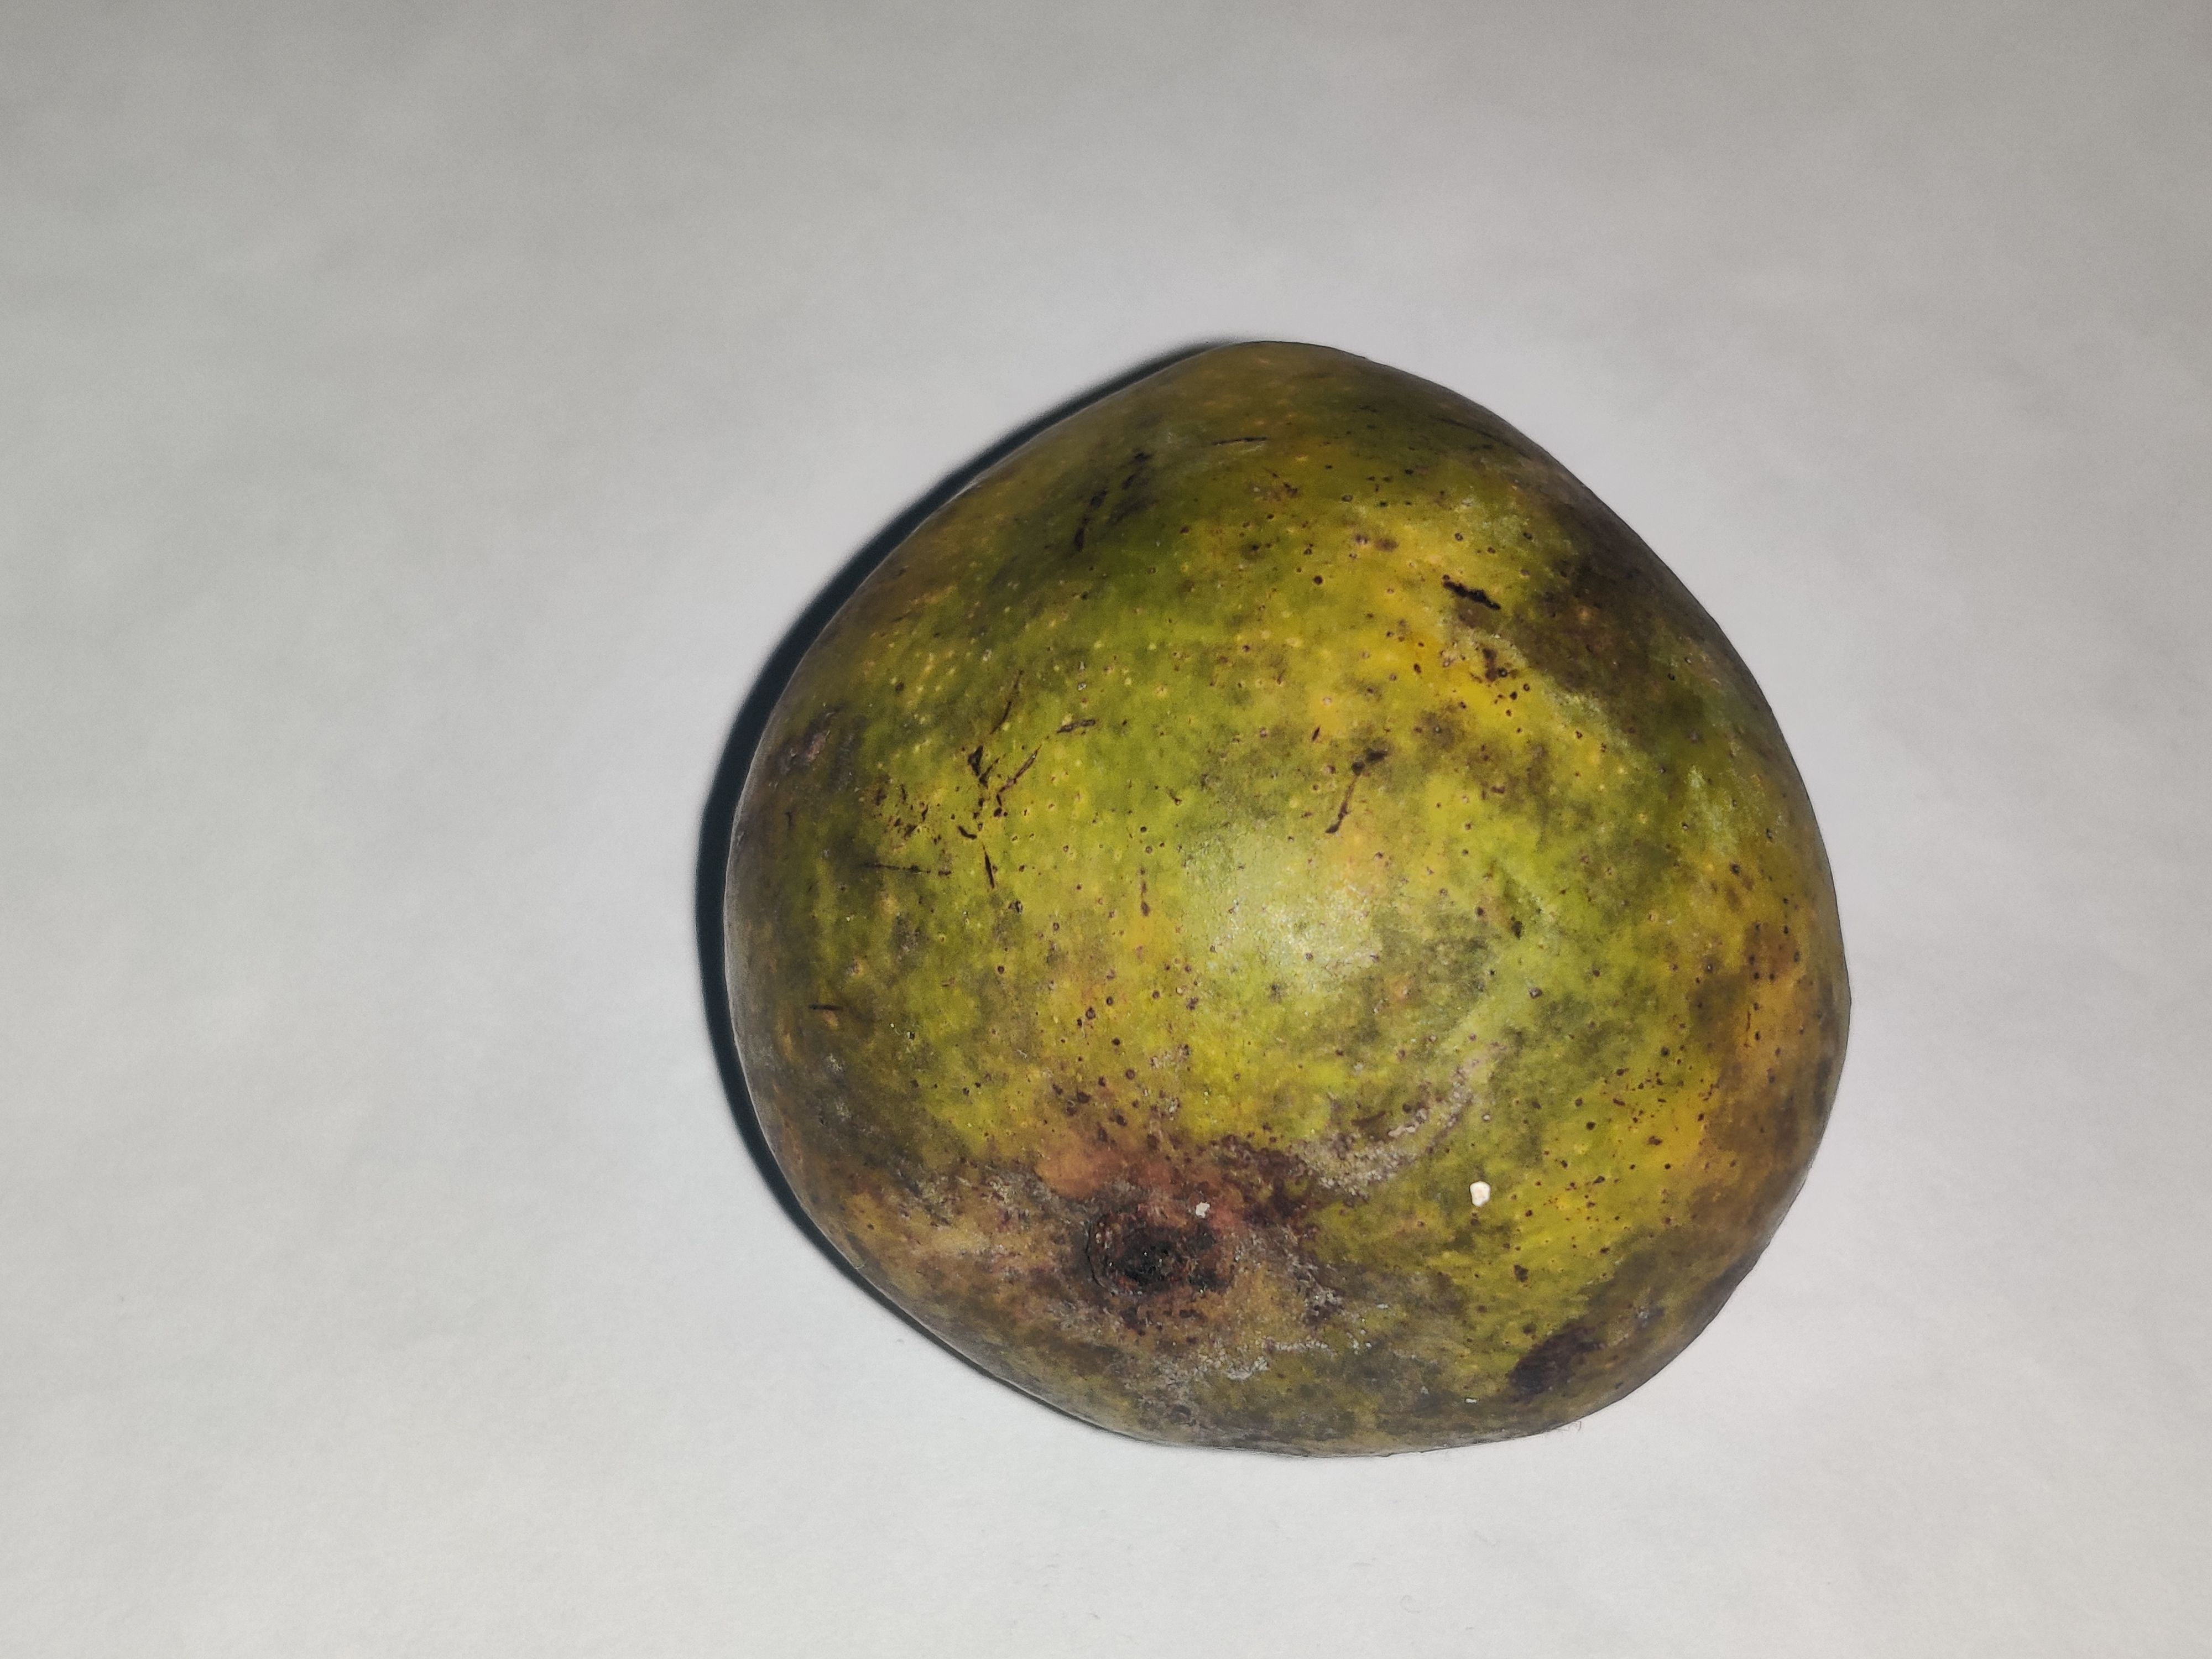
Fruit: mango
Grade: 3rd-grade